Alan Robert

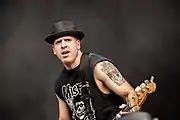
Robert with Life of Agony at With Full Force 2018

Robert is credited as being one of the original members of the Brooklyn, NY-based band, Life of Agony, in 1989, and is the band's primary songwriter.